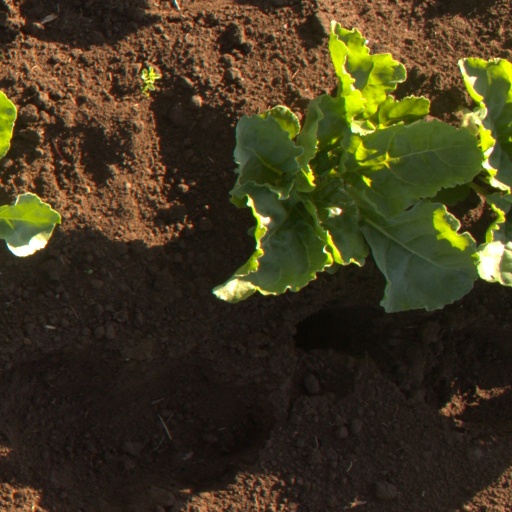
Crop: sugar beet